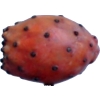
Label: cactus_fruit_red